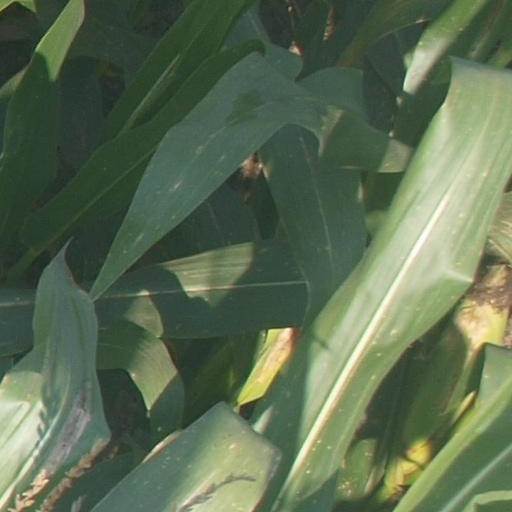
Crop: maize; corn